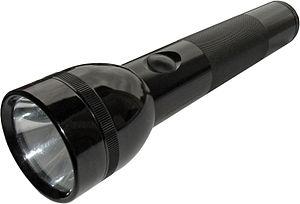
Une lampe torche ou lampe de poche est un appareil électrique portable produisant de la lumière. Celle-ci peut être générée par une ampoule située au foyer d'un miroir concave ou, de plus en plus fréquemment, par des diodes électroluminescentes, aussi puissantes et plus économes.
La Maglite est une lampe torche fabriquée par l’entreprise Mag Instrument créée par Anthony Maglica et établie à Ontario en Californie depuis 1978.